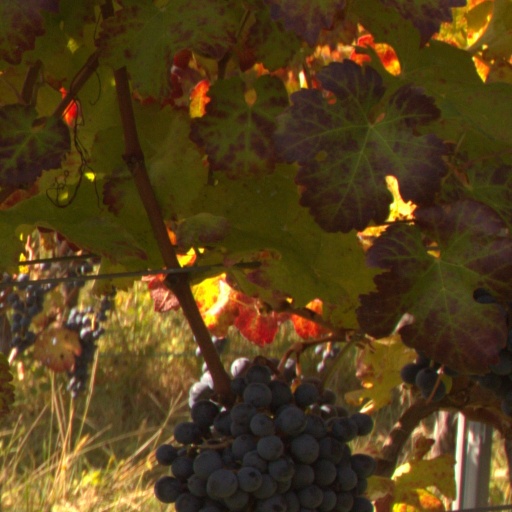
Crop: grape